Killing of Eric Garner

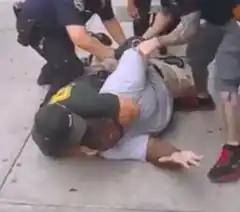
A frame from the video of Garner tackled by police

On July 17, 2014, Eric Garner, an African American man, was killed in the New York City borough of Staten Island by Daniel Pantaleo, a New York City Police Department (NYPD) officer, after the latter put him in a prohibited chokehold while arresting him. Video footage of the incident generated widespread national attention and raised questions about the use of force by law enforcement.